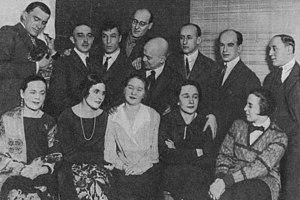
Ossip Maksimovitch Brik, né à Moscou le 4 janvier 1888 et y étant décédé le 22 février 1945, est un écrivain de l'avant-garde russe et critique littéraire, il est l'un des plus importants théoriciens de l'école des formalistes qui s'identifie aussi comme futuriste russe.